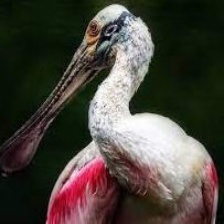
Species: ROSEATE SPOONBILL
Scientific name: PLATALEA AJAJA
ImageNet parent category: spoonbill